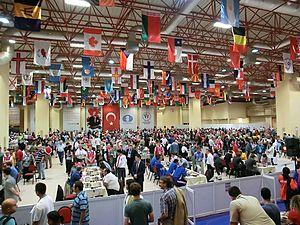
LOlympiade d'échecs de 2012, la quarantième édition de la compétition, s'est tenue du 27 août au 10 septembre 2012 à Istanbul. Elle a été remportée par l'Arménie devant la Russie et l'Ukraine.
L'olympiade d'échecs est une compétition internationale biannuelle d'échecs opposant des équipes nationales. Organisée par la Fédération internationale des échecs, la première édition a eu lieu en 1927 à Londres. Interrompues pendant la Seconde Guerre mondiale, les olympiades ont repris en 1950 et ont été depuis organisées chaque année paire. Depuis 2008, les équipes nationales sont composées de quatre joueurs et d'un remplaçant. La 43ᵉ olympiade, qui s'est déroulée à Batoumi en Georgie en septembre-octobre 2018, a été remportée par la Chine devant les États-Unis et la Russie.